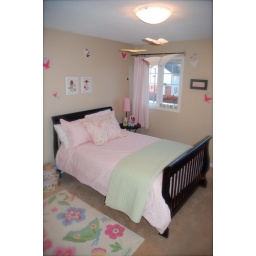
11'x12' double windows (2nd window not shown in picture) with large, double closet.